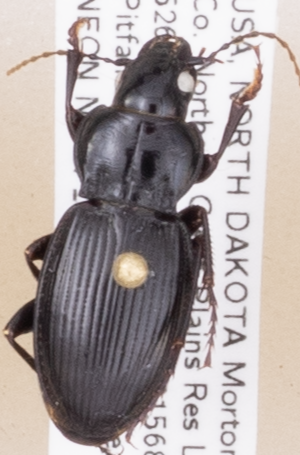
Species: Cyclotrachelus torvus
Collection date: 2019-05-28
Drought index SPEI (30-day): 1.052
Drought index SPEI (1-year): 1.526
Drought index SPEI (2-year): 0.71